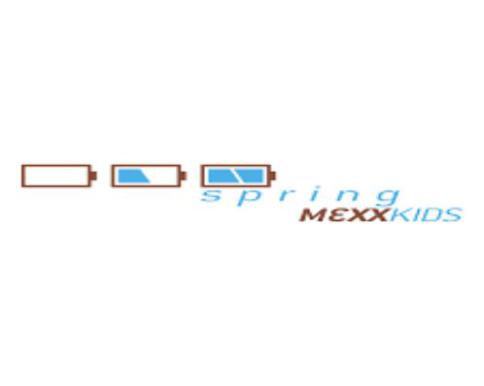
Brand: mexx
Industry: Clothes